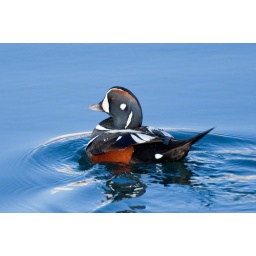
An unusual bird for the SF Bay Area, this male was in the Richmond Harbor, swimming laps around the docks